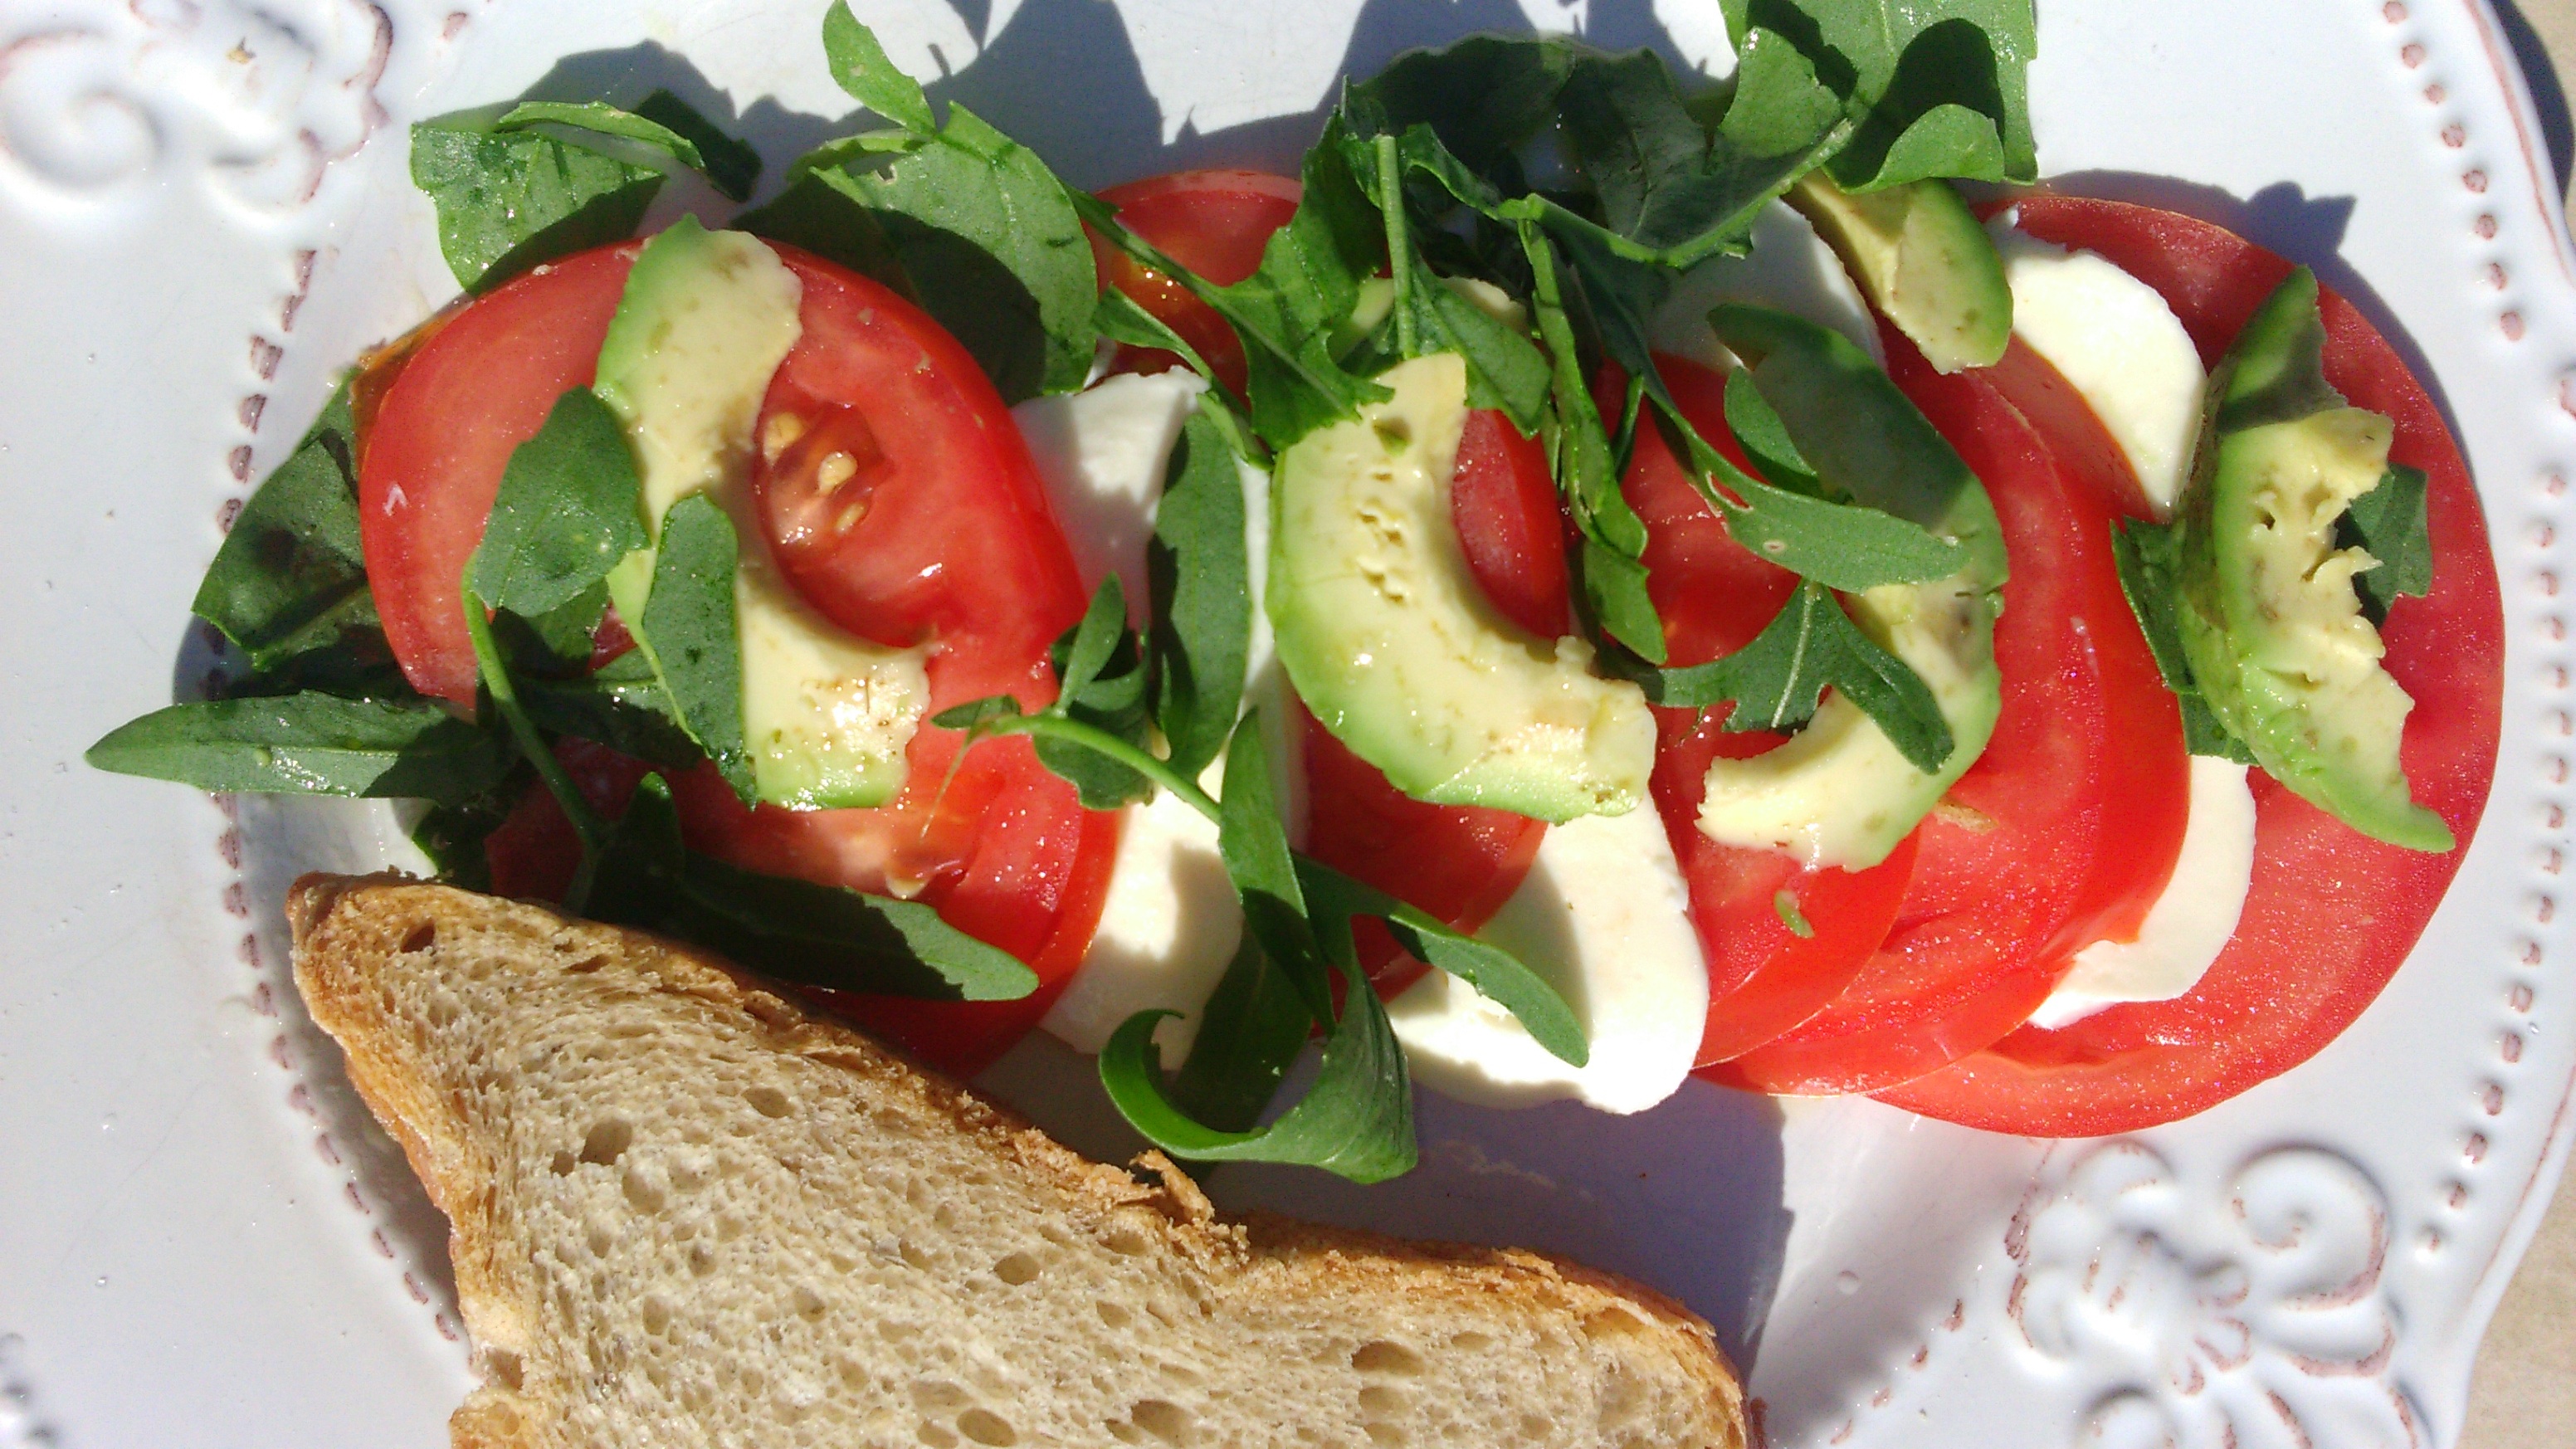
summer, dish, meal, food, salad, produce, vegetable, italy, breakfast, lunch, cuisine, basil, cheese, tomato, holidays, mozzarella, bruschetta, hors d oeuvre, caprese salad